River Moriston

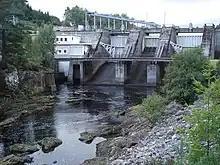
The dam at Dundreggan reservoir

A dam was built across the River Moriston some downstream of the Loch Cluanie dam in 1957, to form Dundreggan Reservoir. It is a mass gravity dam long by high, and creates a headpond for Glenmoriston power station which is below the ground, and is fed by a vertical shaft. Once the water has passed through the two 18 MW turbines, it flows into the mouth of the River Moriston through a tailrace tunnel which is in diameter and around long. The level of the reservoir is controlled by automatic sector gates. Compensation water for the river is discharged through another small power station, built into the dam. When the dam was constructed, a Borland type fish pass was included, to allow fish to move upstream beyond the structure.